Andre-Hugo Venter

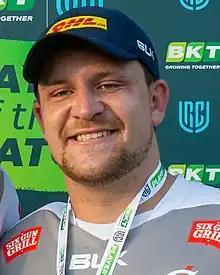
Venter in 2022

Andre-Hugo Venter (born 10 September 2001) is a South African rugby union player for the in the United Rugby Championship and in the Currie Cup. His regular position is hooker and he is the son of former Springbok flanker André Venter.